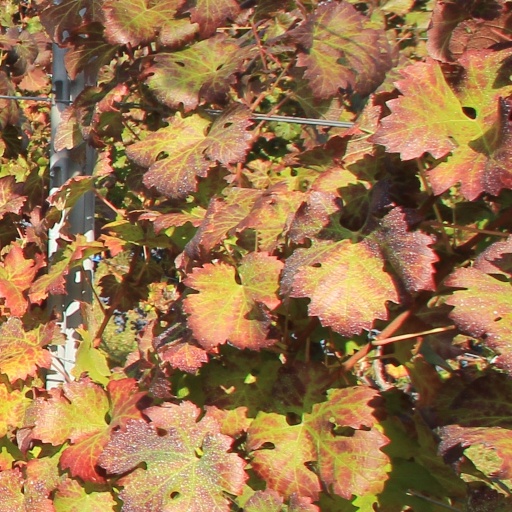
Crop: grape